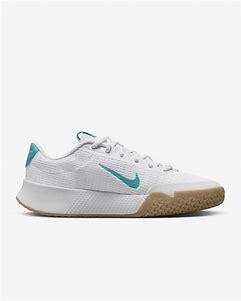
Brand: Nike
Model: Court Vapor Lite 2